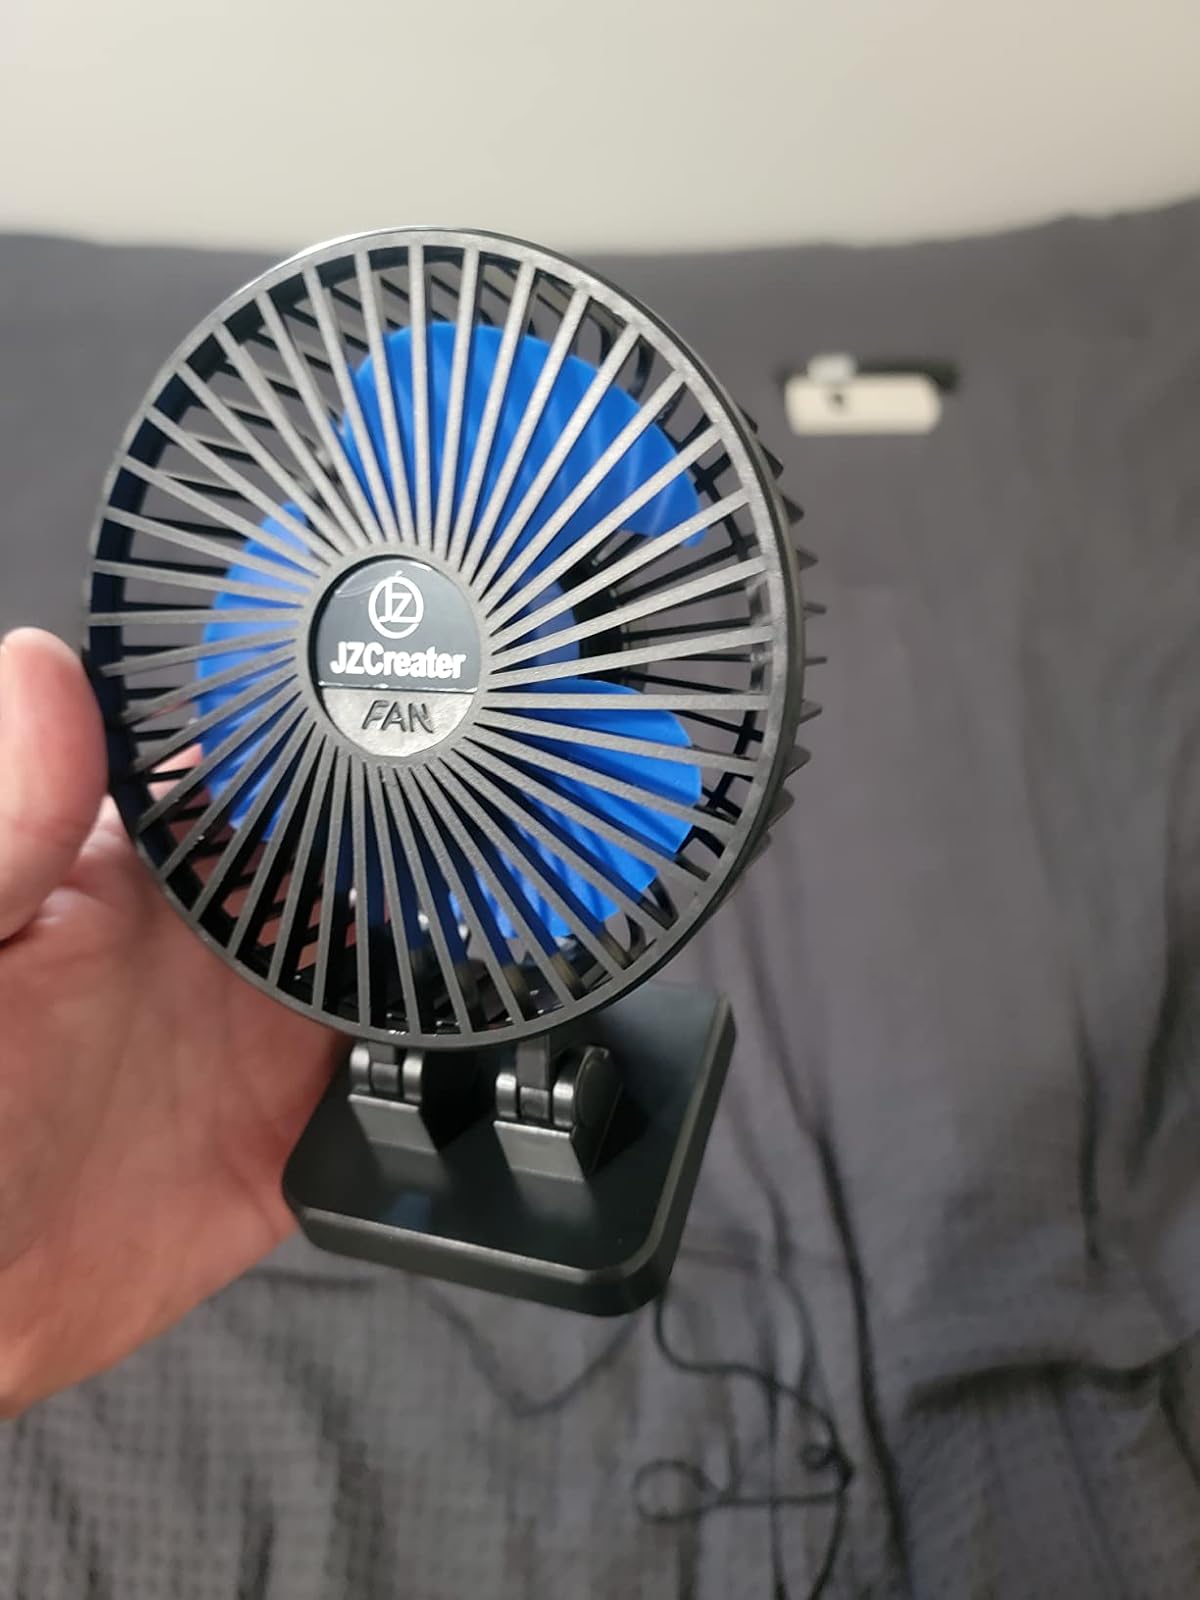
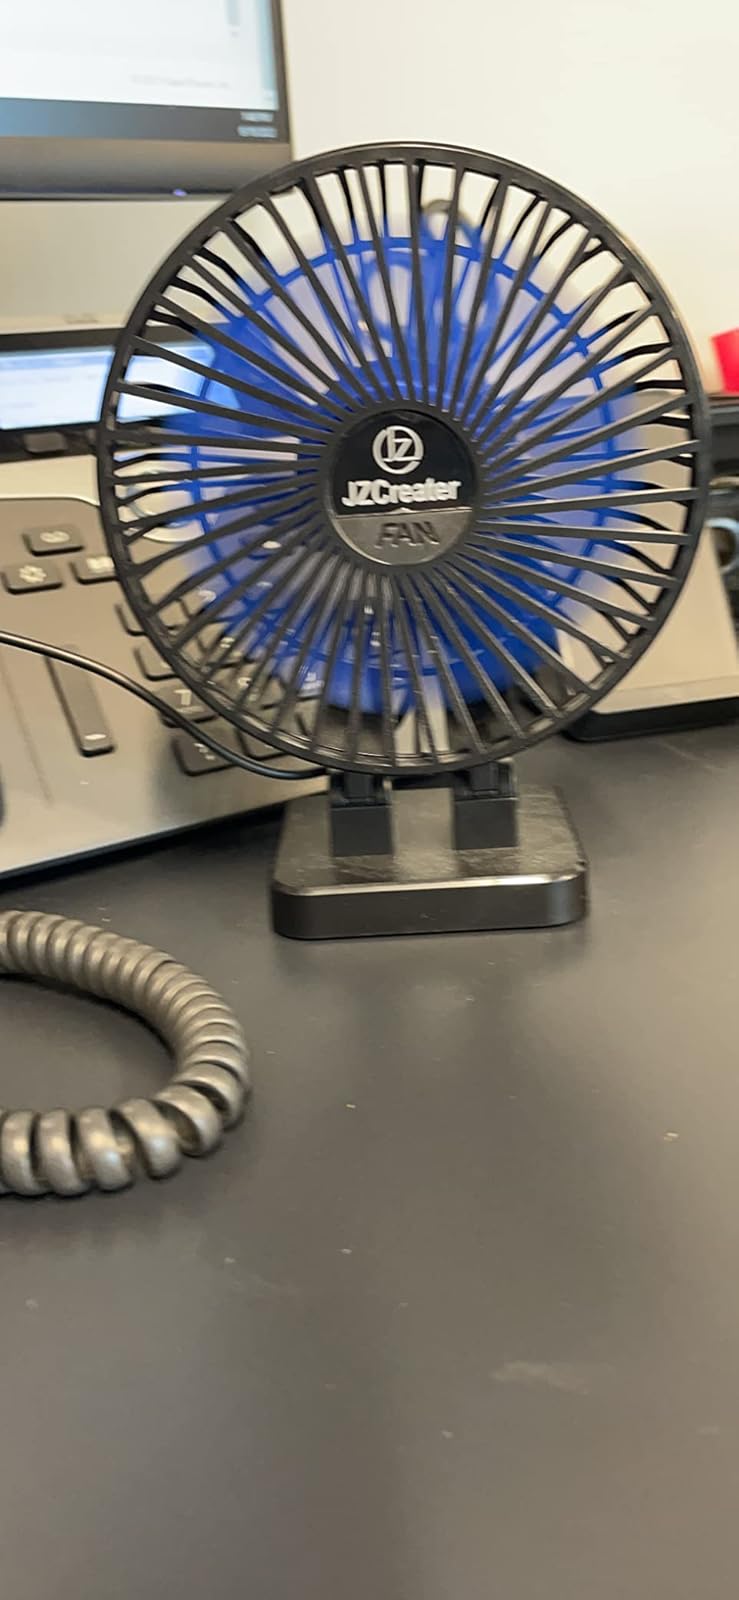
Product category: fan
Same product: yes